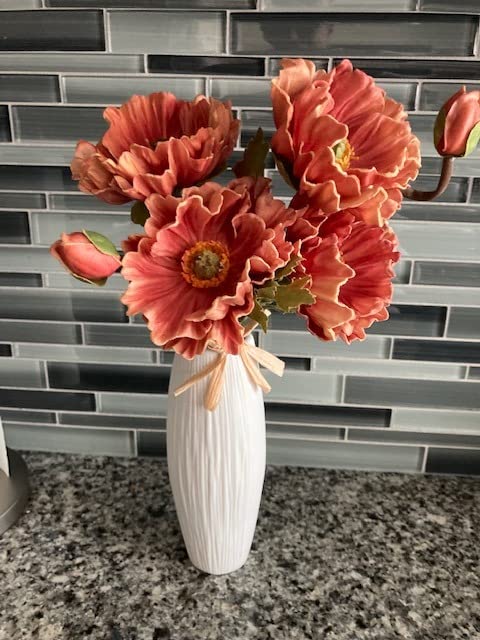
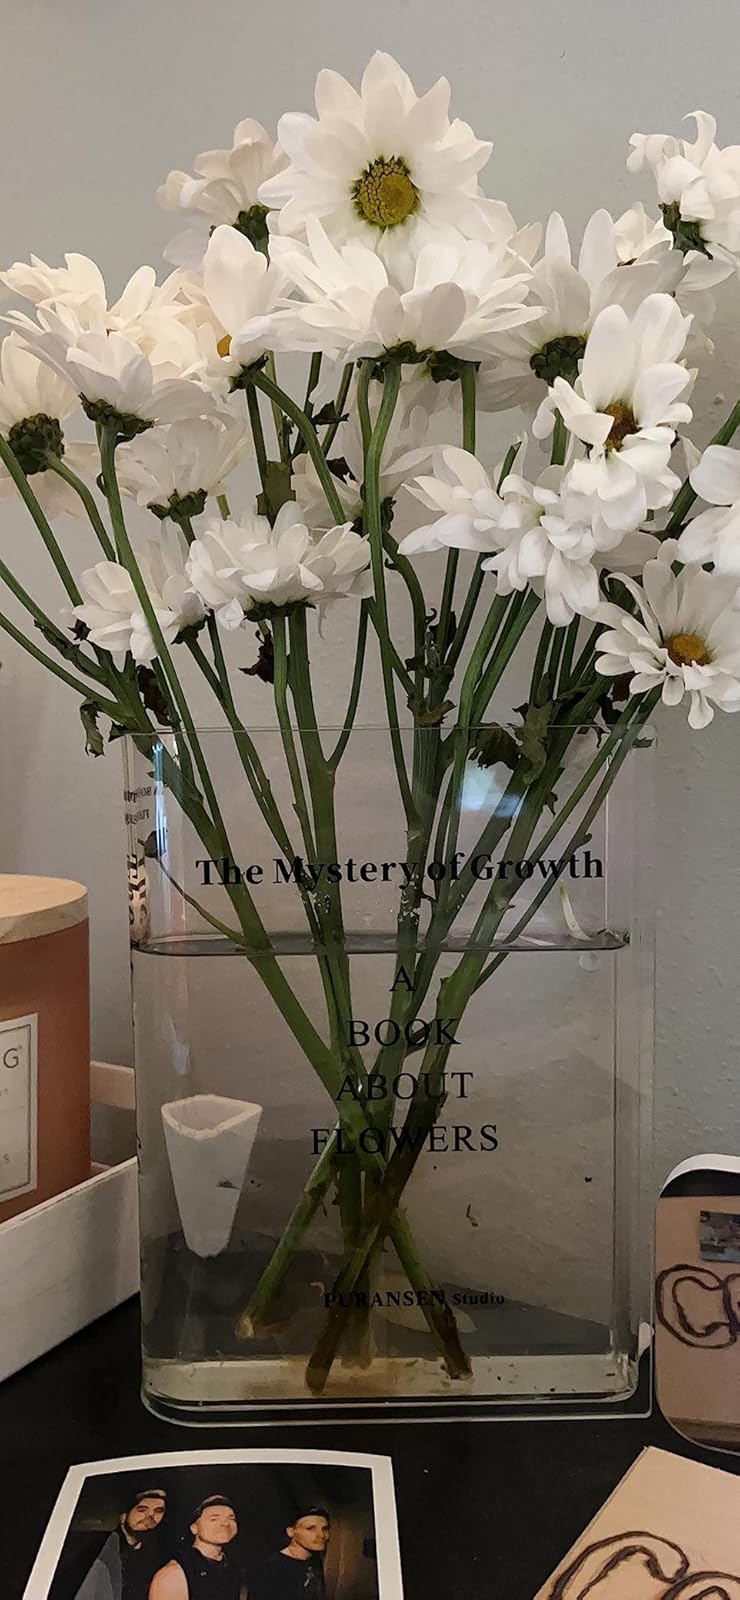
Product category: vase
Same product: no